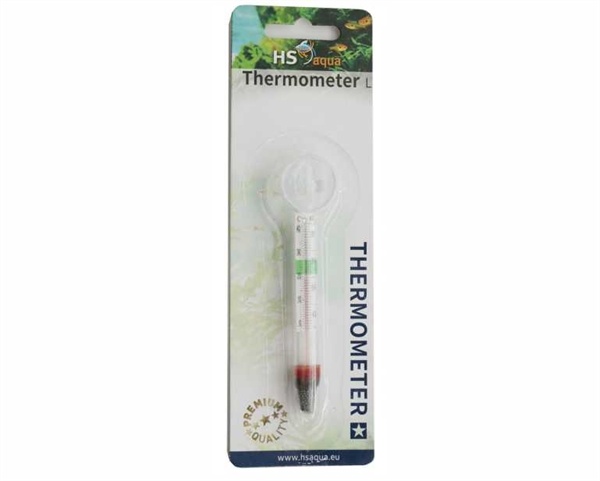
HS AQUA THERMOMETER GLAS 0-40° C
HS AQUA THERMOMETER GLAS 0-40° C
Brand: HS Aqua
Category: Animals & Pet Supplies > Pet Supplies > Fish & Aquatic Supplies > Aquarium Temperature Controllers > Analog Temperature Controllers